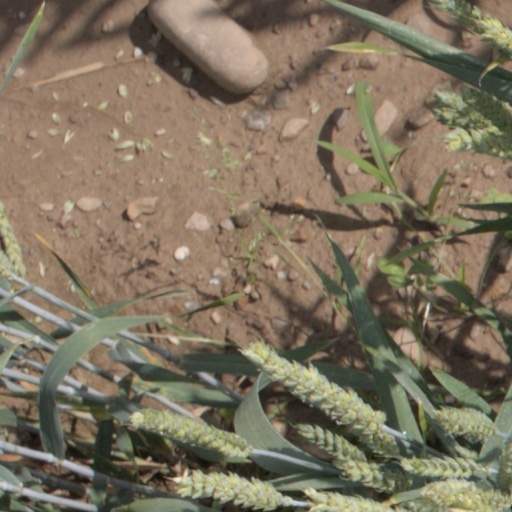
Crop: wheat